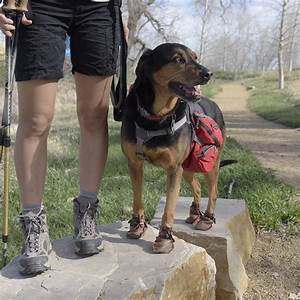
Label: cane